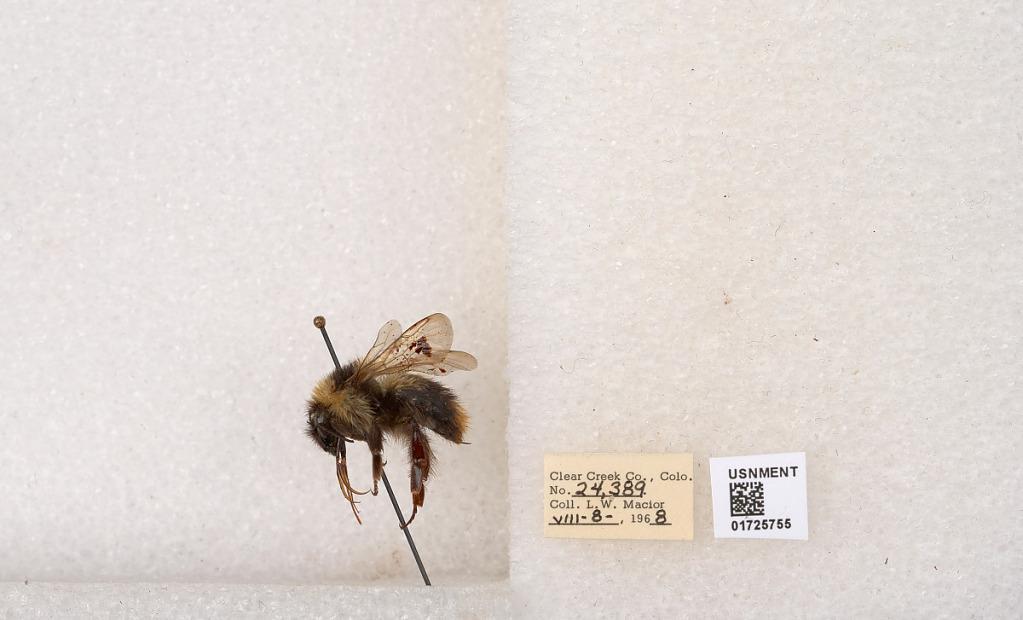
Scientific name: Bombus kirbyellus
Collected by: L. Macior
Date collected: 1968-8-8
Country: United States
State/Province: Colorado
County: Clear Creek
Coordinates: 39.6891, -105.644